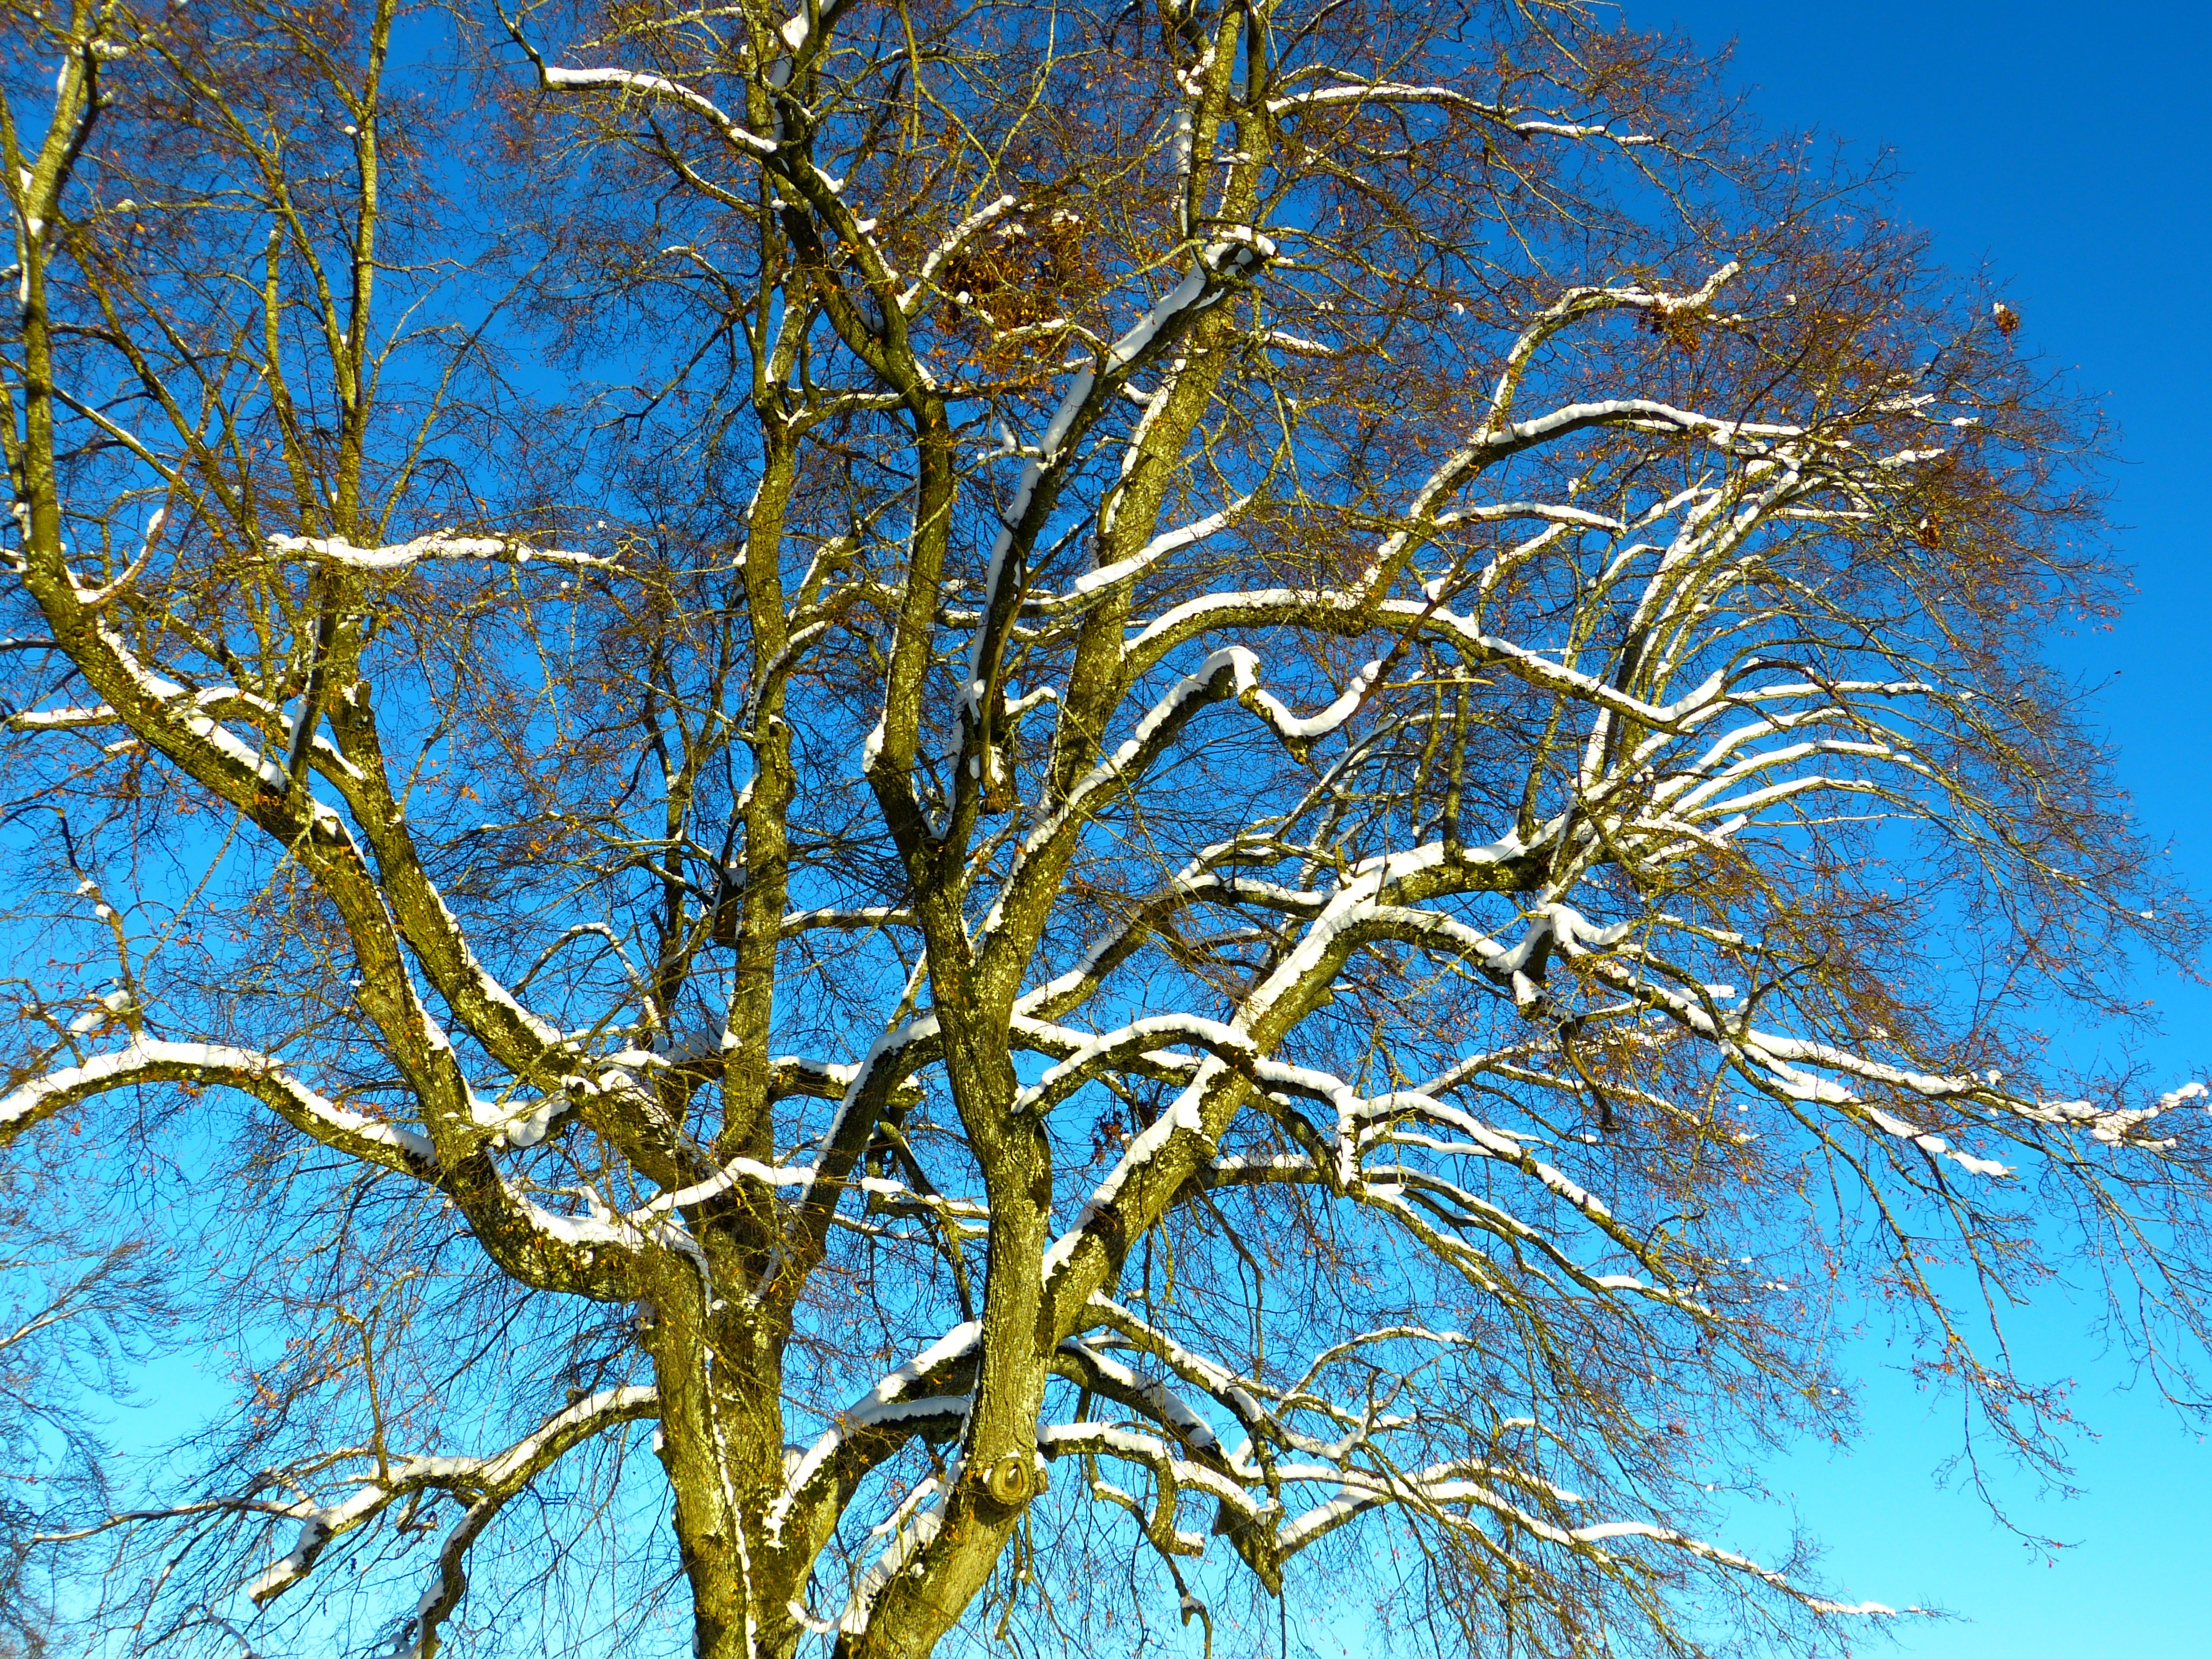
tree, nature, branch, snow, winter, plant, sky, white, sunlight, leaf, frost, ice, birch, snowy, blue, season, twig, spruce, larch, freezing, flowering plant, plant stem, woody plant, land plant